Swimming at the 2013 World Aquatics Championships – Men's 4 × 200 metre freestyle relay

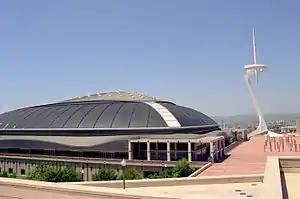
Barcelona Palau San Jordi

The men's 4 × 200 metre freestyle relay event in swimming at the 2013 World Aquatics Championships took place on 2 August at the Palau Sant Jordi in Barcelona, Spain.